Barrel threads

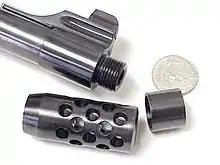
Gun with threaded muzzle besides a disassembled muzzle brake and thread protector.

Muzzle threads is one method of fitting accessories such as flash hiders, suppressors or muzzle brakes (compensators). The applicable thread is limited to a certain degree by the bullet caliber and barrel diameter. Right-hand threads (RH) are most common, but left-hand threads (LH) are sometimes used instead. Unless otherwise stated, right-hand threads are usually assumed.